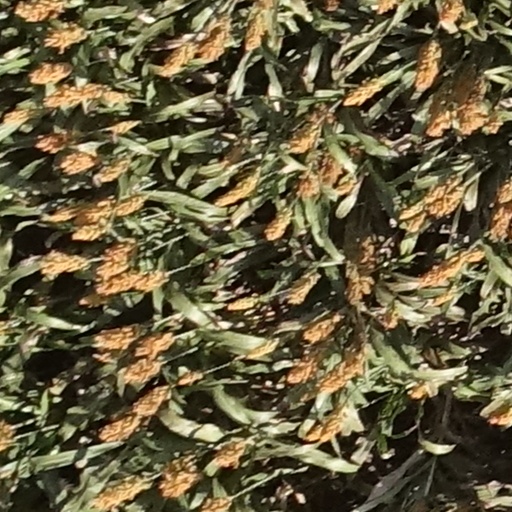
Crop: sorghum